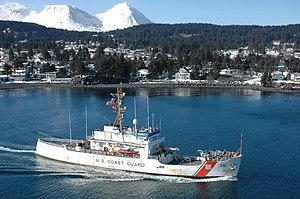
La liste des navires de l'United States Coast Guard est une liste de tous les navires de l'United States Coast Guard à avoir été en service au cours de son histoire. Les navires sont regroupés en fonction de leur classe et de leur taille.
Ceci est la liste des lieux historiques inscrits sur le registre national dans le comté de Solano en Califonie.